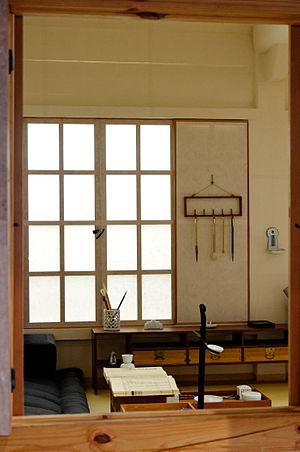
Reconstruction d'un sarangbang traditionnel coréen.
Sarangbang signifie pièce penchée. En Corée, au début de la période Joseon, le sarangbang est une pièce proche de l'entrée de la maison, dans laquelle les visiteurs sont reçus.